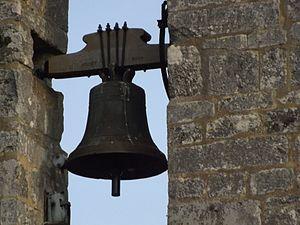
La cloche de l'église romane de Breuillet en Charente-Maritime
L’église Saint-Vivien est une église paroissiale située à Breuillet, dans le département français de la Charente-Maritime et le diocèse de La Rochelle et Saintes.